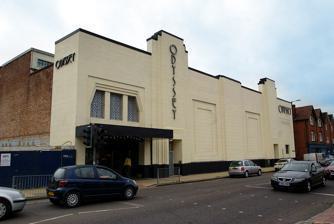
Building: Odyssey Cinema, St Albans
Country: United Kingdom
Year built: 1931
A preserved film theatre in south-east England Odyssey Cinema The Odyssey Cinema Odyssey Cinema Location within Hertfordshire Former names Alpha Picture Palace (1908–18) Poly Picture Palace (1918–1926) The Regent (1926–1931) The Capitol (1931–1945) The Odeon (1945–1995) Address London Road St Albans England, UK Coordinates 51°44′53″N 0°19′57″W / 51.7479352°N 0.3325751°W / 51.7479352; -0.3325751 Public transit St Albans City Owner Private investors Designation Locally listed building Type Independent cinema Capacity 500 (previously 1,728) Construction Opened 1908 Closed 1995 Reopened 2014 Rebuilt 1931 Years active 1908–1995; 2010–present Architect Percival Blow , James Martin Hatfield , Kemp & Tasker Website odysseypictures .co .uk The Odyssey Cinema is a film theatre in the city of St Albans , Hertfordshire, in the United Kingdom. It is a locally listed Art Deco building, located on London Road, around 0.7 kilometres (0.43 mi) east of St Albans Cathedral . Originally built in 1931 as the Capitol Cinema, the current building stands on the site of an earlier film theatre, the Alpha Picture Palace. This former cinema was of particular historical significance as it was opened in 1904 by the film-making pioneer Arthur Melbourne-Cooper and is considered to have been the first cinema in Hertfordshire. History The Odeon St Albans in 2004, prior to restoration Arthur Melbourne Cooper was born in St Albans in 1874 at 99 London Road. As a teenager, he was inspired to go into the new art of moving photography when he became acquainted with Birt Acres , and he became a noted figure in the history of early cinema as a pioneering filmmaker. Cooper founded his Alpha Trading Company in 1906 to make short films, animations and newsreels . He set up the Alpha Production Works in Bedford Park Road, later moving to larger premises at Alma Road. Among the pioneering films he shot in St Albans was the animated fantasy, Dreams of Toyland (1908). Cooper wanted to establish a film theatre to present his productions to the paying public, and acquired a public hall building on London Road that had originally been designed for a social institute in 1903 by the local architect Percival Blow (1873–1939). On 27 July 1908, Cooper opened the Alpha Picture House, Hertfordshire's first permanent cinema. The building was fitted out with a restaurant, swimming pool and hairdressing salon as well as the 800 seat cinema. The cinema failed inspection following the passing of the 1910 Cinematograph Act and was sold through liquidation to George Arthur Dawson the following year. The cinema continued to run as the Poly until 1926 and was destroyed by fire the following year. In 1911, Cooper sold his studios and the London Road cinema. It changed hands several times, taking on different names. In 1918, it became the Poly Picture Palace. In 1923, the cinema underwent another refurbishment by Percival Blow, which involved the installation of a balcony with boxes and a cinema organ , and a dance hall and workshop in the basement. From 1926 it was known as The Regent Picture House. On 15 December 1927 The Regent was gutted by a large fire caused by a dropped cigarette. Plans were drawn up the following year to erect a replacement cinema and a new building was designed by Percival Blow and James Martin Hatfield with internal decorations designed by Robert Cromie . The new cinema featured a seating capacity of 1,620 with a 20-foot-deep stage, a two-manual Compton theatre organ , a café and dressing rooms. Because of the sloping site, patrons entered the cinema at balcony level and ten descended to the stalls. Now called The Capitol Cinema, it opened to the public on 3 December 1931. In 1932, the Capitol was sold again, this time to the D.J. James Cinema Circuit , and in 1934 the cinema underwent a major extension and refurbishment by the architect firm Kemp & Tasker , expanding the seating capacity to 1,728. The cinema changed hands again in 1937, when D.J. James was bought by Eastern Cinemas, part of the General Cinema Finance (GCF) group, and in 1943, GCF was in turn taken over by the Rank Organisation , who rebranded the Capitol under their Odeon Cinema Circuit name on 1 January 1945. On 30 October 1963, The Rolling Stones along with The Everly Brothers , Bo Diddley , Little Richard and Julie Grant appeared at the cinema. Despite the increasing attraction of television in the 1950s and 60s, the St Albans Odeon continued to run a successful business, showing new Cinemascope films to attract audiences. Audiences declined in the 1970s, and the Odeon was divided into three smaller screens in 1973. It re-opened on 21 January with a screening of A Clockwork Orange in Screen 1. Closure By the 1990s, cinema chains had shifted their focus to large, out-of-town multiplexes and divested themselves of smaller town cinemas. With the opening of the new cinema complex at Jarman Park in Hemel Hempstead in 1995, Rank decided to close the St Albans Odeon.  Despite the efforts of a local campaign to save the cinema, it closed to the public on 20 August 1995. The last film screened was Waterworld . After closure, the building was stripped of its fixtures and fittings. Re-opening The building was derelict for many years. It was purchased by a property developer who proposed demolishing it to make way for flats. A campaign to preserve the cinema by the local civic society failed to garner support from St Albans City and District Council, who voted to have the cinema demolished. One local councilor was quoted as saying "nobody wanted it back as a cinema" and dismissed claims about the cinema's history as "cod history", The Odyssey in 2012, during restoration with the exterior repainted. In November 2009, with the help of local fundraisers, including school children, the old cinema building was purchased by local entrepreneur James Hannaway, with a plan to refurbish and re-open it as a cinema. Hannaway had previously led a project to re-open another historic Art Deco cinema, The Rex, Berkhamsted , around 15 kilometres (9.3 mi) west of St Albans. A further fundraising campaign was started to restore the cinema to its original 1930s glory and a new name – The Odyssey – was chosen following a public competition. It was named after 2001: A Space Odyssey , in honour of director Stanley Kubrick , who had family connections with St Albans. Restoration work began in 2013 and the cinema re-opened to the public on 30 November 2014 as an independent, single-screen, arthouse cinema with seating for 500 and a café and bar. Architecture The building is noted for its Art Deco styling. References